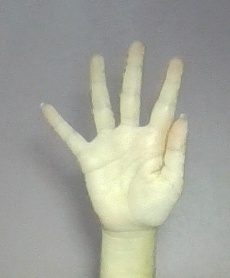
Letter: sheen